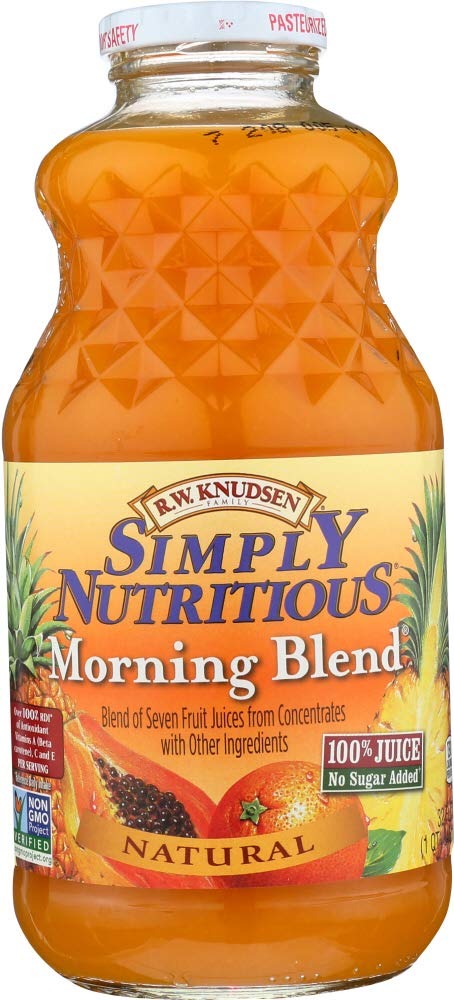
Item Name: Knudsen Juice, Simply Nutritious Morning Blend 32 fl.oz (Pack of 3) by Knudsen
Value: 96.0
Unit: Fl Oz

Price: 27.89